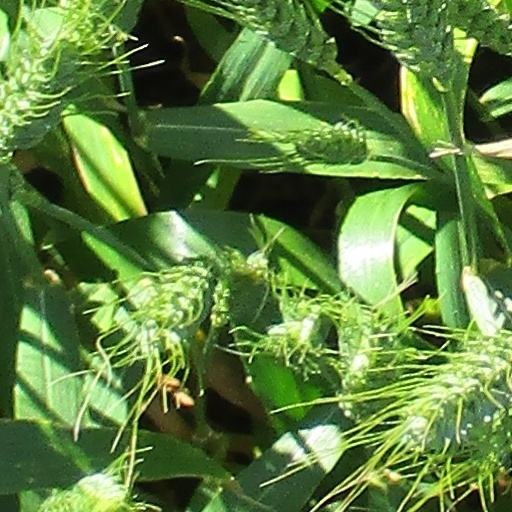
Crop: wheat